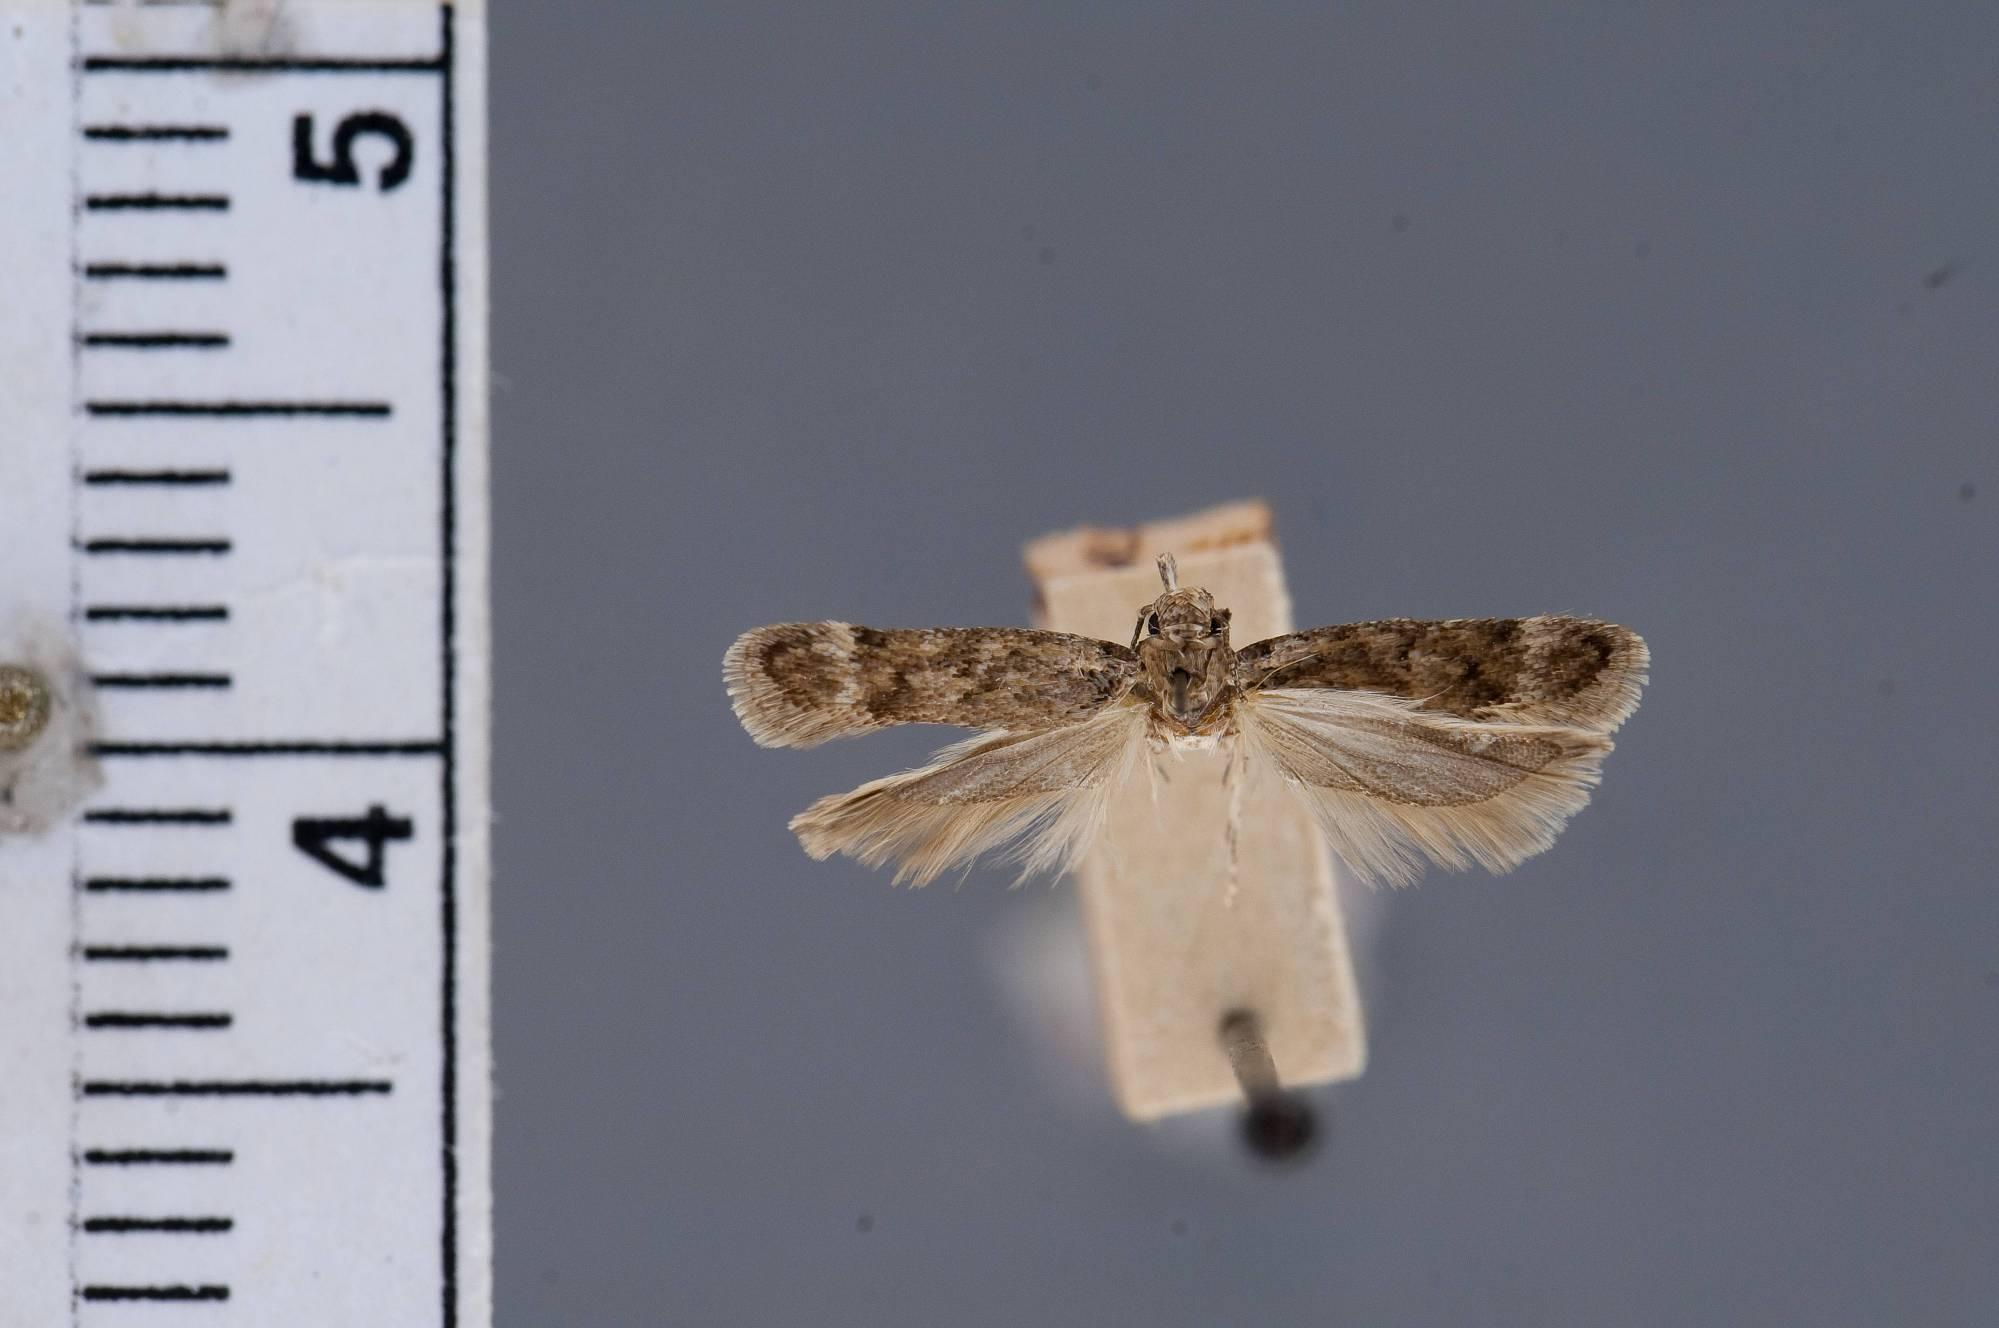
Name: Gelechia monotaeniella
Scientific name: Gelechia monotaeniella Bottimer, 1926
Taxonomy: Animalia, Arthropoda, Insecta, Lepidoptera, Glossata, Gelechiidae, Gelechiinae
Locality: N shore Lake Charlotte, Chambers, Texas, United States
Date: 12 Nov 1923